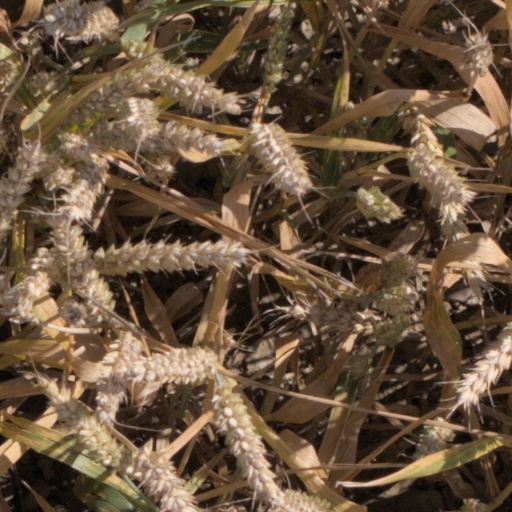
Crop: wheat